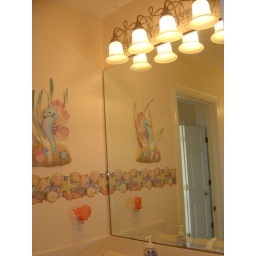
The 2nd sink in full bath on 3rd floor is across room from 1st sink.